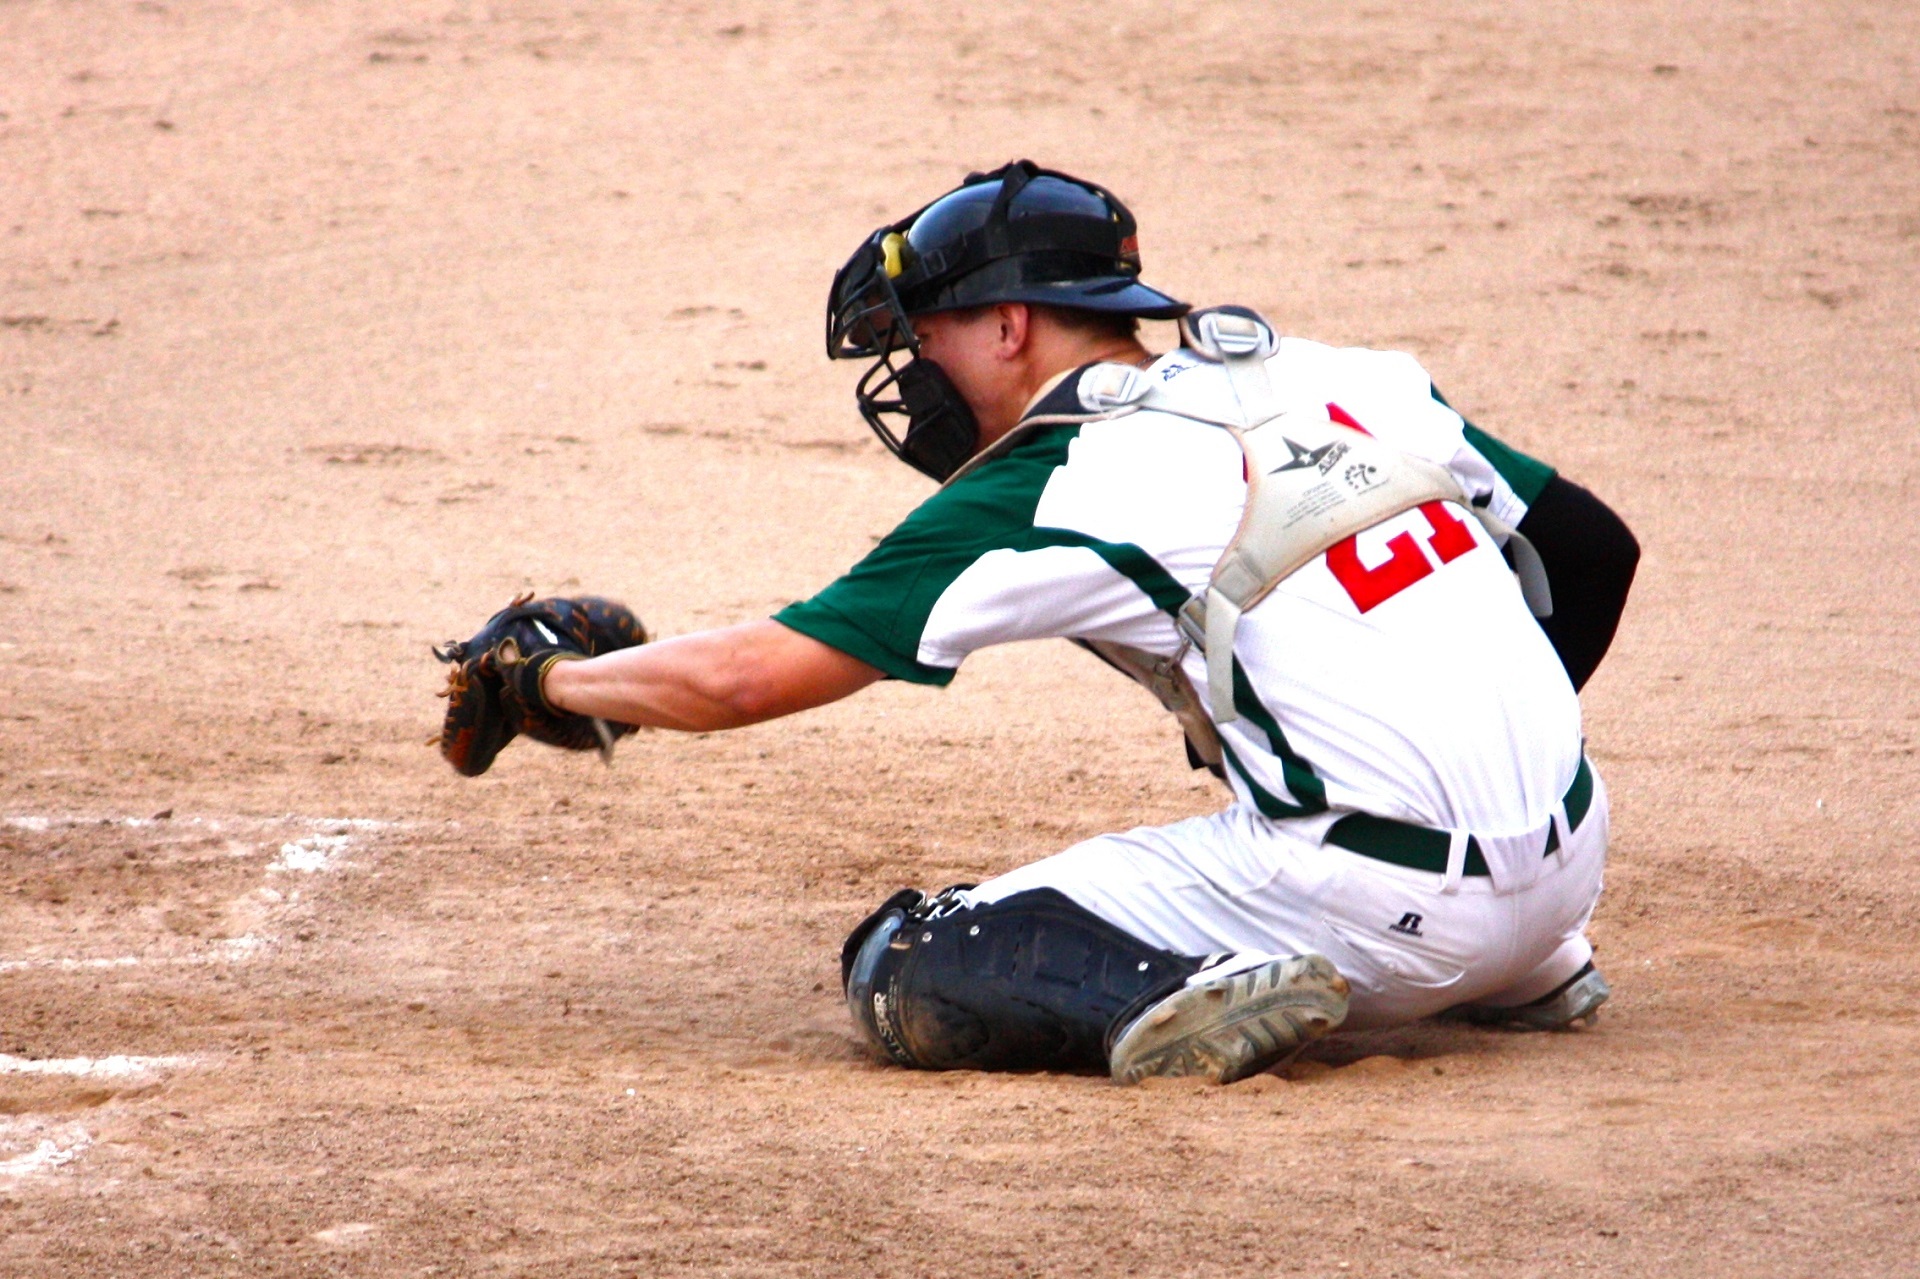
baseball, mitt, sport, game, equipment, dirt, action, playing, player, baseball field, mask, sports, pitcher, ball, home plate, athlete, target, baseball player, tackle, signals, protector, catcher, softball, ball game, team sport, infielder, college baseball, bat and ball games, baseball positions, college softball